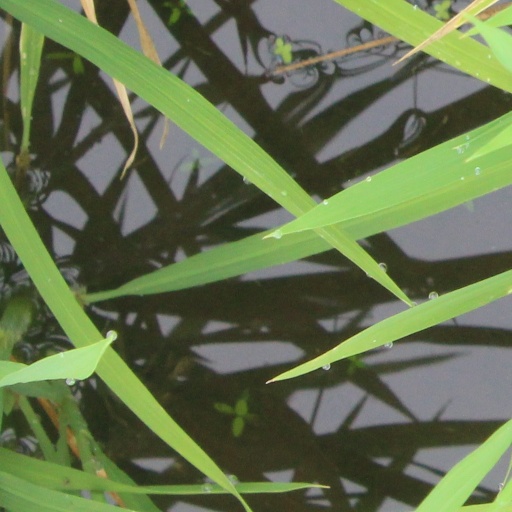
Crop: rice